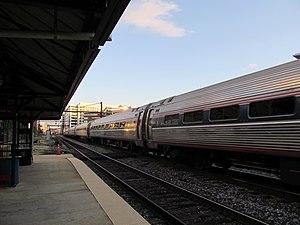
Le Carolinian est un train de voyageurs reliant quotidiennement la ville de Charlotte en Caroline du Nord à New York. Ce train est exploité depuis sa création en 1990 par Amtrak bien qu'il soit financé en grande partie par le département des transports de Caroline du Nord. Le train comprend une voiture bar, plusieurs voiture de voyageurs de classe économique ou affaire. Le Carolinian utilise les voies électrifiée du Northeast Corridor entre New York et Washington D.C. Le train à destination de New York quitte Charlotte vers 7H pour arriver à destination en début de soirée. Dans l'autre sens, le train quitte New York durant l'heure de pointe du matin pour arriver à Charlotte en milieu de soirée.